Guaicaipuro

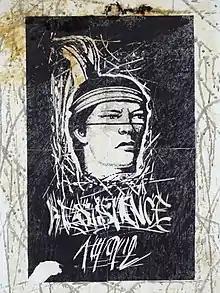
Image of Guaicaipuro in San Cristóbal de las Casas, Chiapas, Mexico.

Guacaipuro is one of the main figures in Venezuelan spiritism, alongside María Lionza and Negro Felipe.